Combat Vehicle Reconnaissance (Tracked)

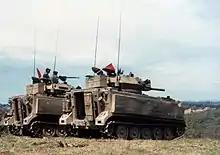
M113A1 MRVs from the 1st/15th Royal New South Wales Lancers at a range shoot.

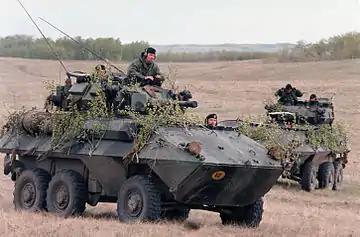
Canadian AVGP Cougars with the Scorpion turret

The Australian Army did not use the CVR(T), but did use the Scorpion turret – mounted on the FMC M113 armoured personnel carrier – as the Medium Reconnaissance Vehicle, or M113A1 MRV. (These complemented the previous M113 Fire Support Vehicle (FSV), which featured a Saladin turret.) Introduced in the early 1970s, the last MRV was retired during the early 2000s, replaced by the ASLAV.